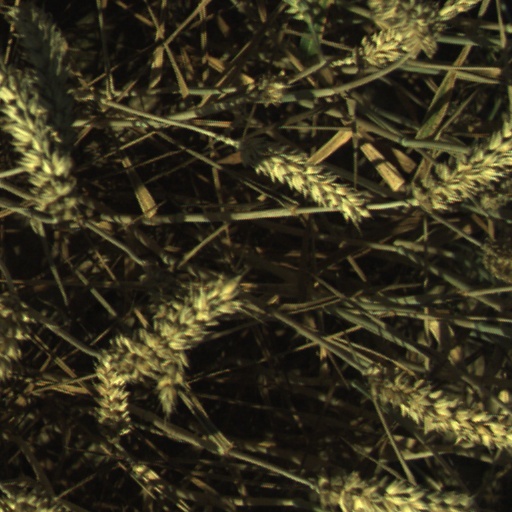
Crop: wheat